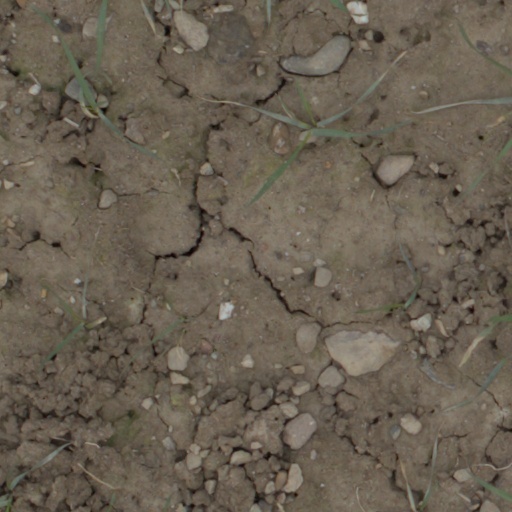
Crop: wheat